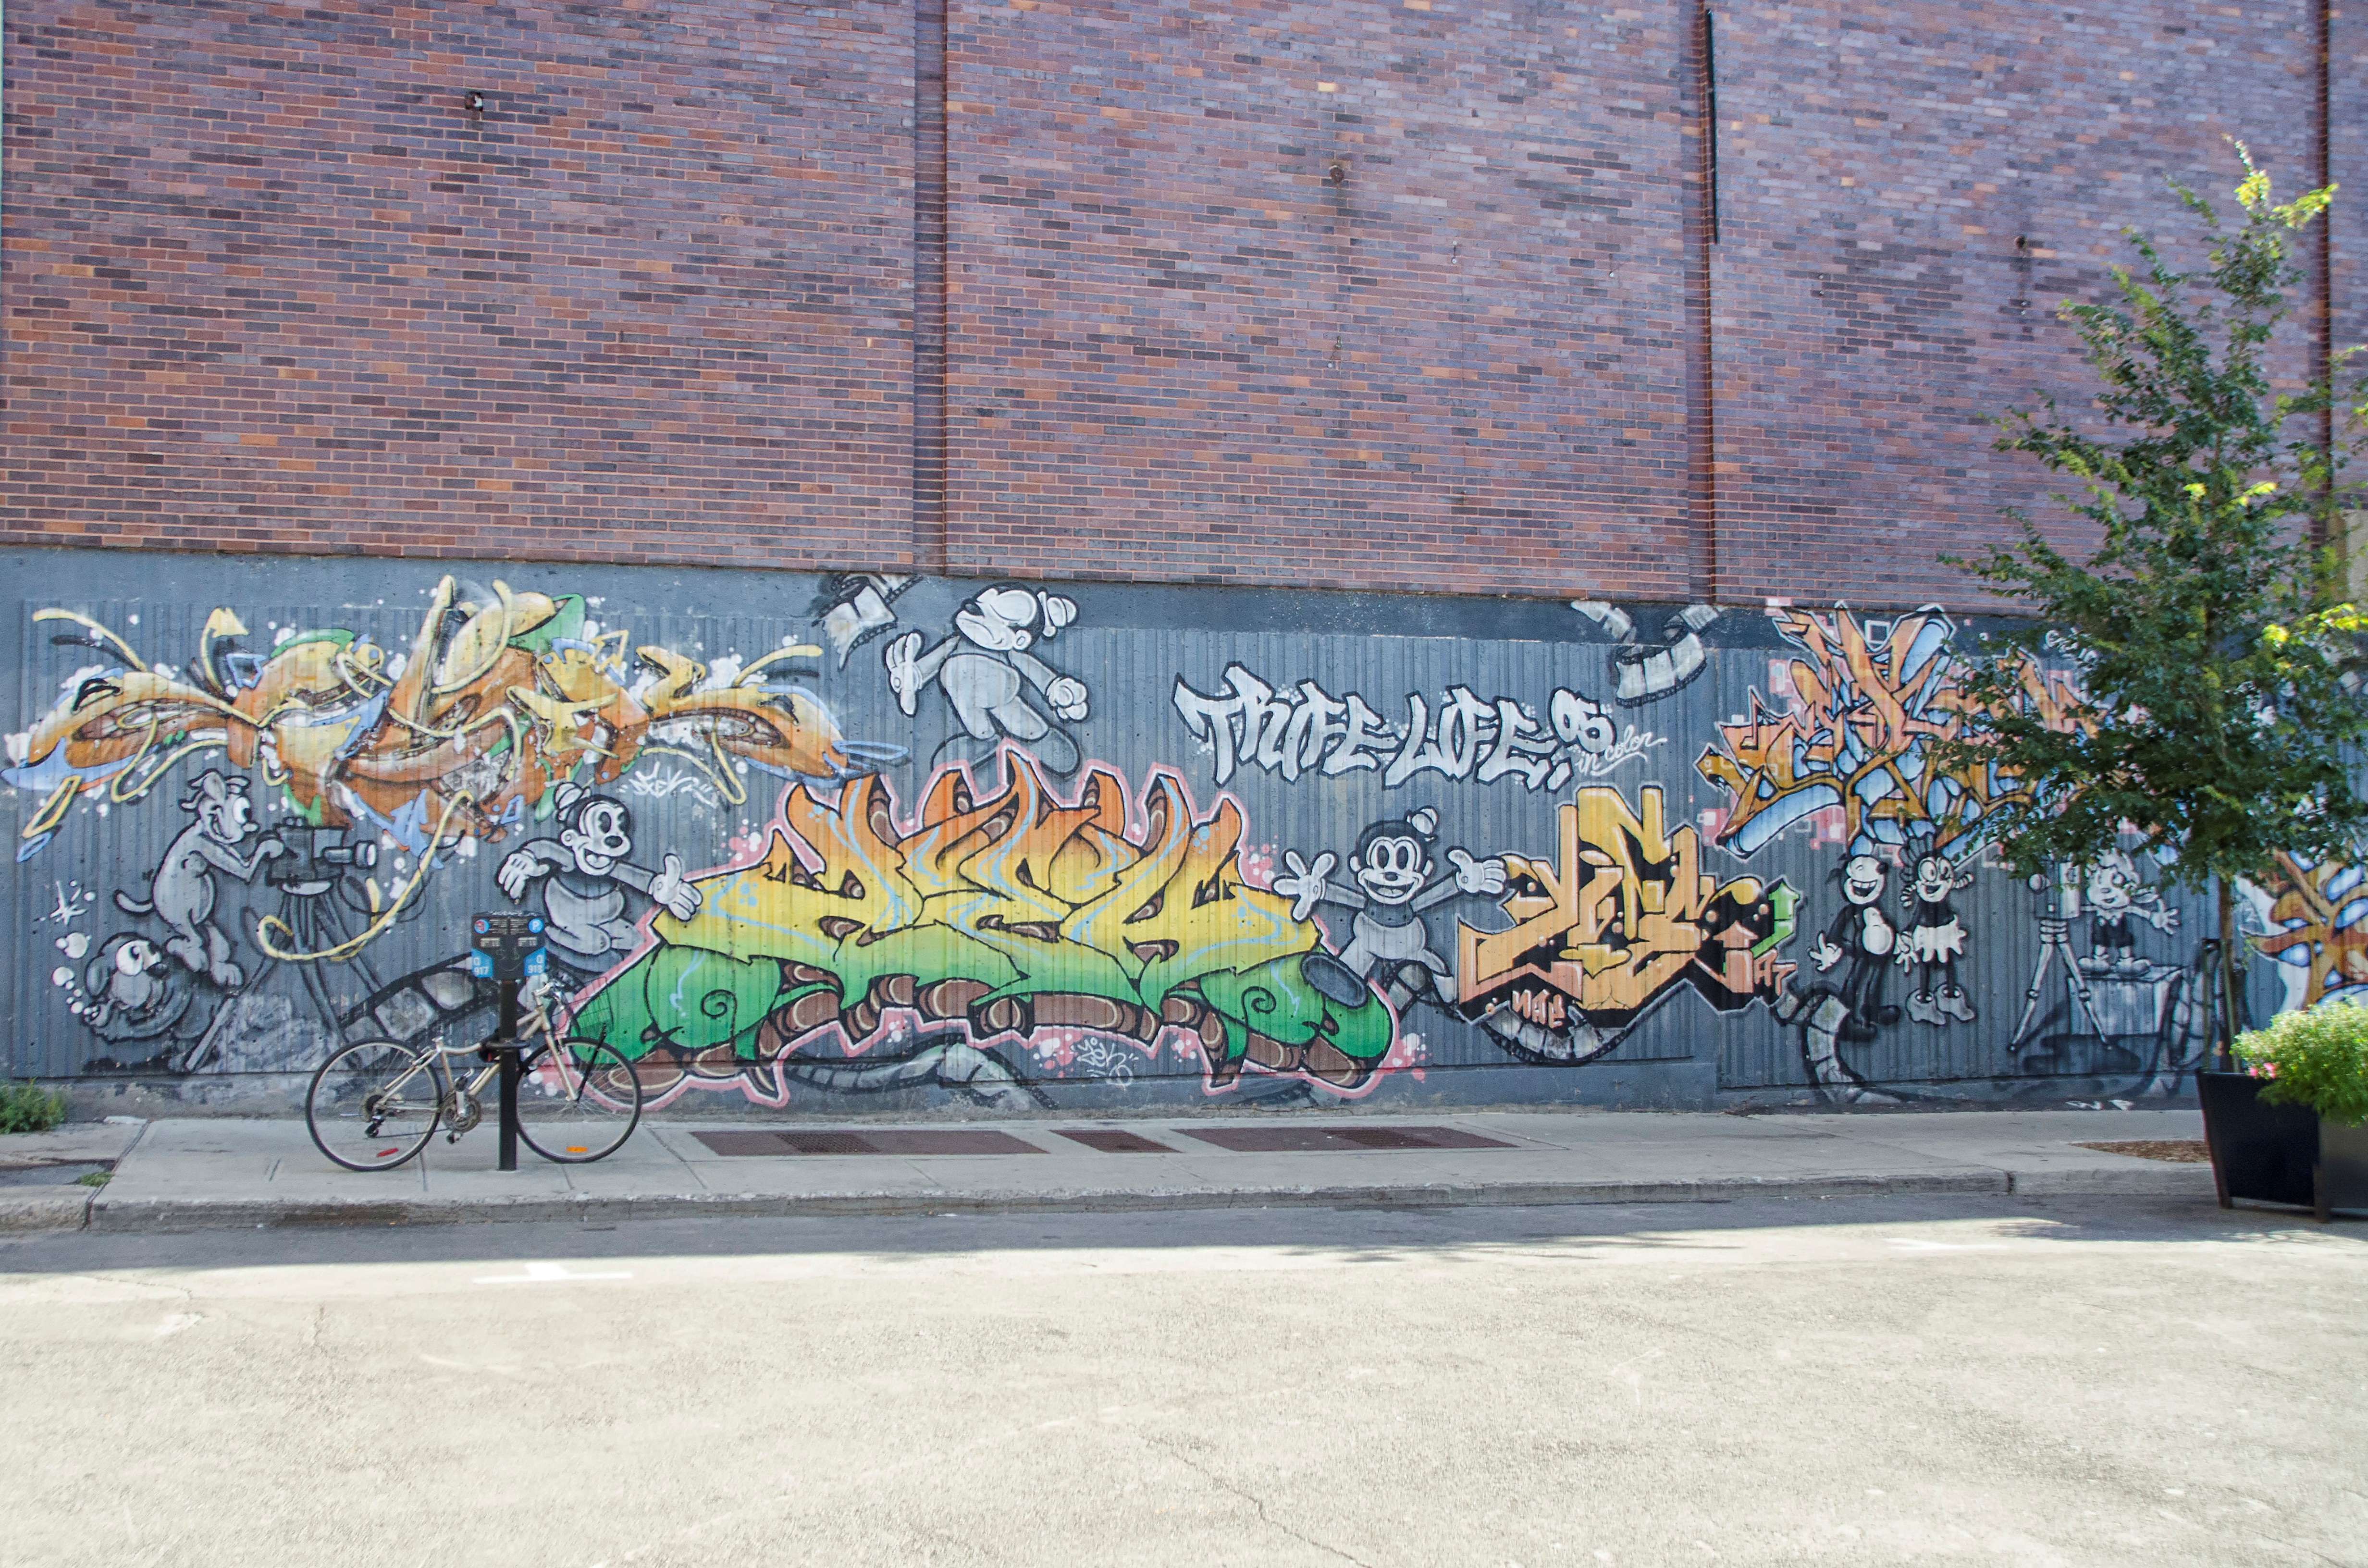
road, street, city, wall, graffiti, street art, art, de, of, canada, mural, quebec, montreal, ville, urban area